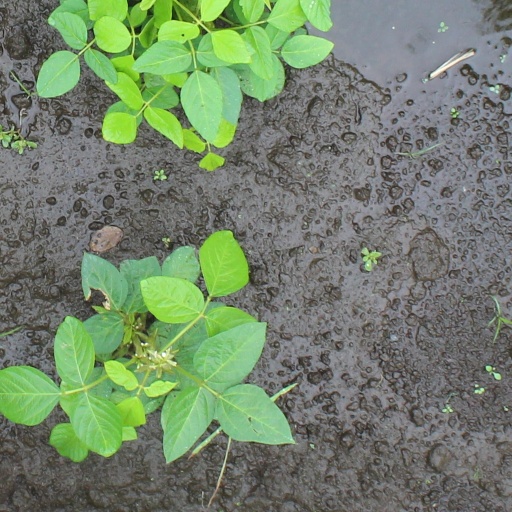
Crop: soybean